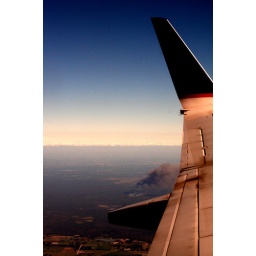
shot from out of a plane window of a brushfire in florida